Mixed-sex sports

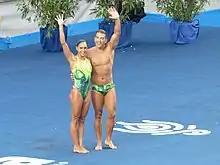
A mixed-sex pair, participating in FINA World Championships of synchronised swimming, waves to the crowd before diving into water.

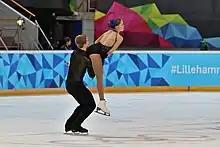
Canadians Justine Brasseur and Mathieu Ostiguy competing as a mixed-sex pair in figure skating.

Sports based on dancing usually have male/female pairings, such as ice dancing, pair figure skating, ballroom dancing and synchronised swimming duets. In these sports/events, the male and female participants physically work together (often to music) to jointly produce an artistic athletic performance. Similarly, taekwondo poomsae, which is performance-based, also has a mixed pair event.